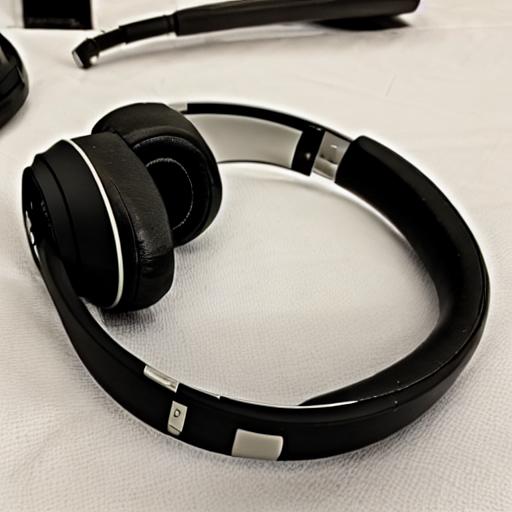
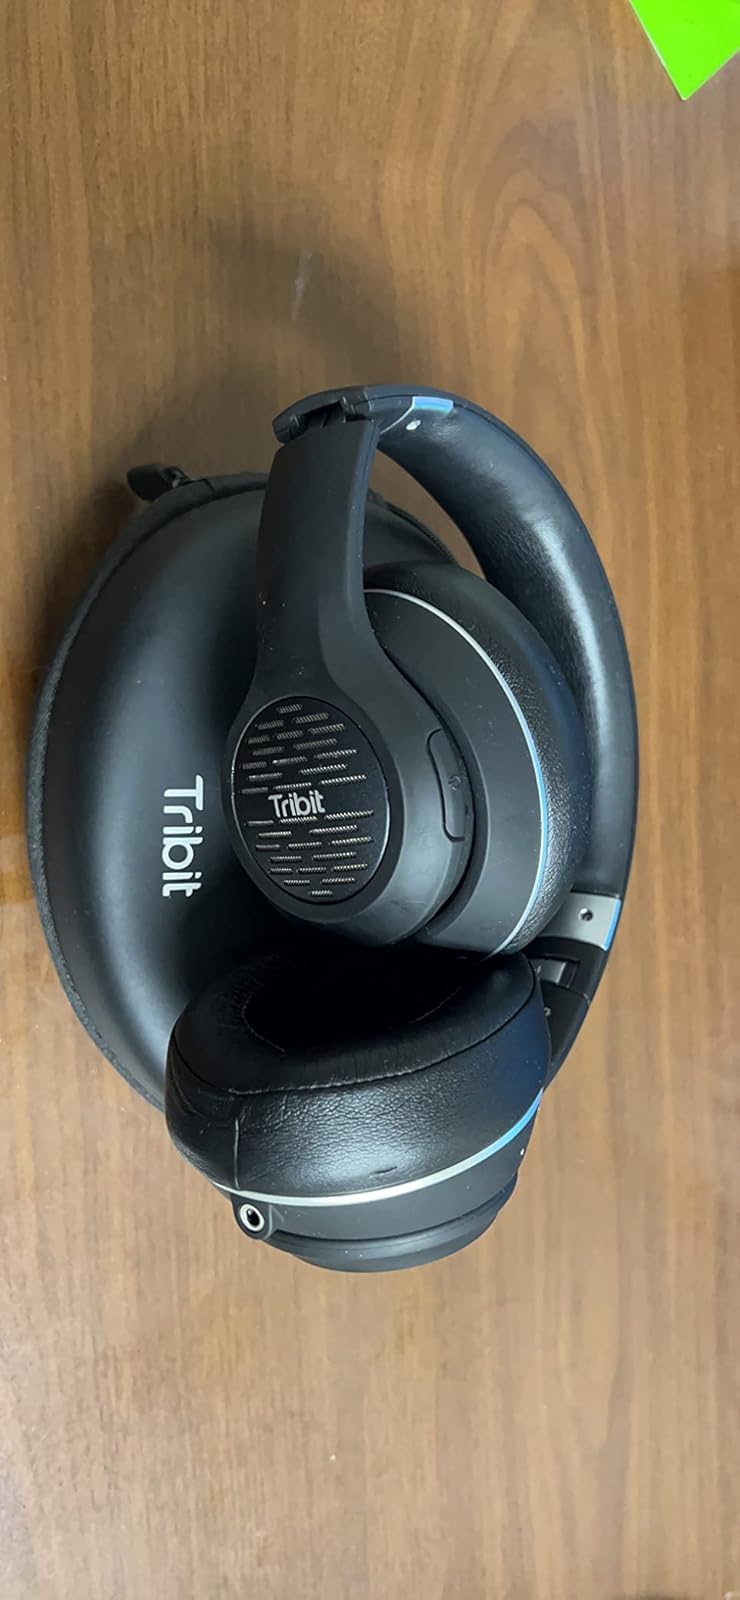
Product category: headphones
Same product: no